Kerberos Saga Rainy Dogs

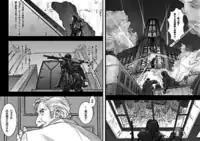
Eito Kurosaki during the Kerberos Riot (top, right). Hayashi (bottom left). (Act 00).

"Kerberos Saga Rainy Dogs" is set in the "Kerberos Saga"'s alternate timeline, where Nazi Germany won World War II, eventually denazified and restored the Weimar Republic, and occupied Japan (part of the Allies in this timeline) to establish authoritarian rule; however, their attempts at establishing a new government led to increased poverty and class stratification, resulting in the rise of anti-government movements and terrorism, most predominantly the Sect. In response, the Japanese government formed the Metropolitan Security Police Organization to counter the terrorists and restore order to Tokyo. The Metropolitan Police's Special Armed Garrison ("Special Unit" in English), nicknamed "Kerberos", was profoundly effective in defeating the terrorists and the Sect, but found themselves facing friction from the Self-Police ("Local Police", "Metropolitan Police Force", or "NPA" in English) as well as the Public Security Division, the Metropolitan Police's intelligence agency-like espionage unit. Eventually, a series of violent incidents led to the government ordering their dissolution, but the members of Kerberos resisted in the "Kerberos Uprising", an attempted coup d'état that was ultimately crushed by the Japan Ground Self-Defense Force. Only three Kerberos members—Koichi Todome, Washio Midori, and Soichiro Toribe—fled the Uprising alive, but only Todome was ultimately able to escape.